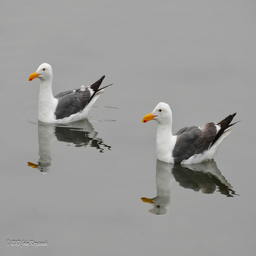
A couple of birds swimming across a body of water.
A pair of seagulls resting on the top of a lake.
Two ducks sitting in a pond next to one another.
Two seagulls sitting on top of the water.
Two birds with yellow beaks are swimming through the water.